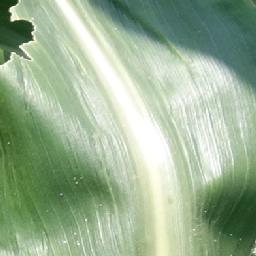
Label: Corn_(Maize)___Healthy